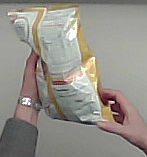
Product: lays_classic